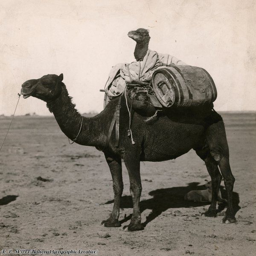
a camel on a camel .